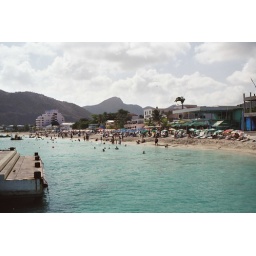
This is the beach in the downtown area, near the cruise ship docks. (Scanned 35mm image)